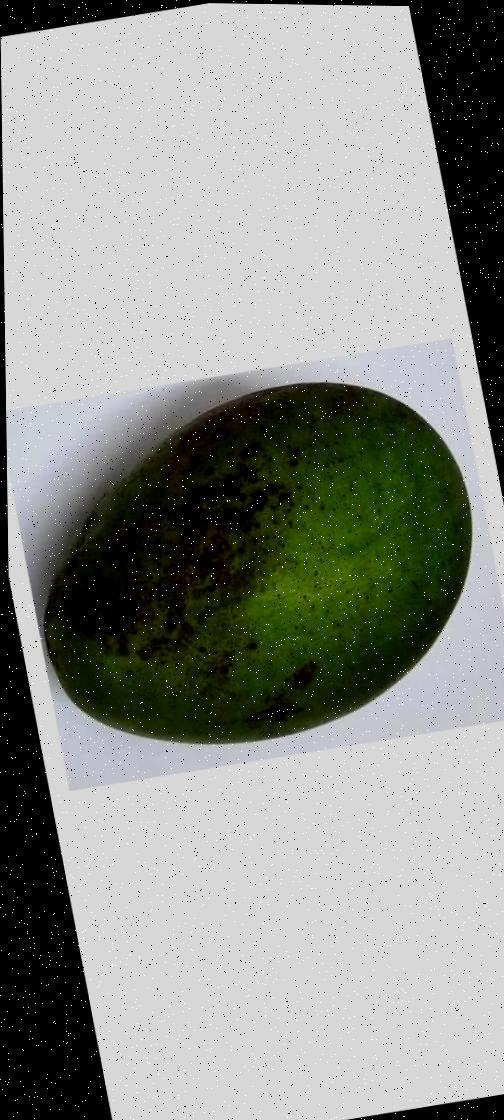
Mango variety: Harivanga